Mark V Special Operations Craft

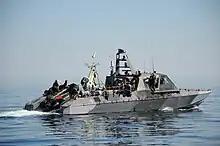
A Mark V SOC launching a ScanEagle UAV

The Mark V has the capacity to carry sixteen fully equipped SEALs to missions away from where they are based. They ride on seats that are designed for maximum comfort and shock mitigation in high seas or heavy maneuvering, and allows occupants to either stand or sit. With a beam of feet, the craft has enough room to carry four Combat Rubber Raiding Crafts with six outboard motors (2 spares) and fuel, to deploy forces from a clandestine distance. The ramp on the stern allows SEAL teams to ride their CRRCs right up the stern of the boat, for fast extraction and insertion.